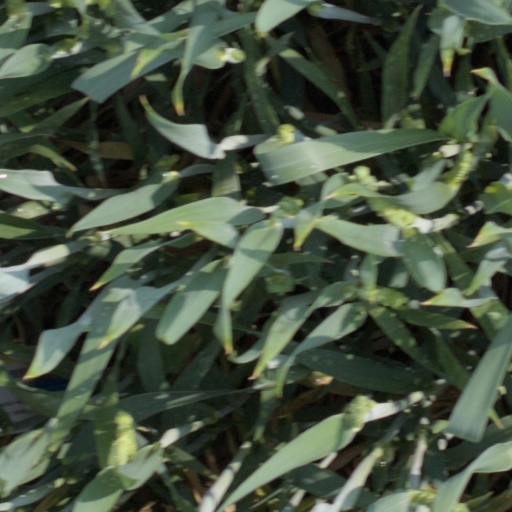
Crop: wheat